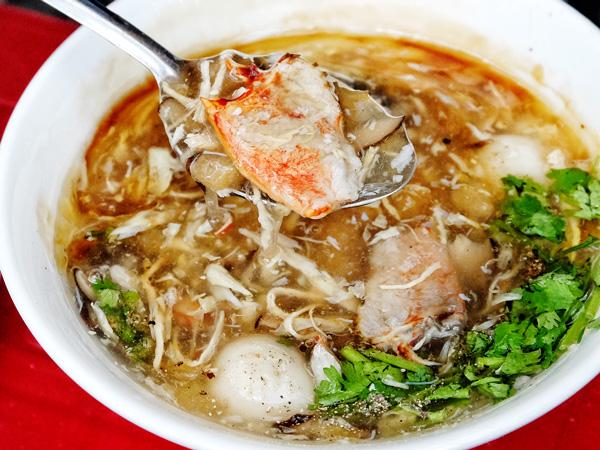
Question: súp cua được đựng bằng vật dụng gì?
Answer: súp của được đựng trong một cái tô trắng